Roberto Torretti

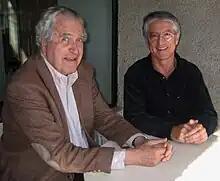
Roberto Torretti and Jesús Mosterín in Santiago (Chile) in 2004

Torretti was greatly influenced by the German philosopher Immanuel Kant and dedicated many of his works to Kant's thought. His work "Manuel Kant: estudio sobre los fundamentos de la filosofia critica" is considered one of the most important literary works on the thoughts of the 18th century German philosopher. Publications such as "Philosophy of Geometry from Riemann to Poincaré" (1978), "Relativity and Geometry" (1983) and "El paraíso de Cantor" (1998) made Torretti a leading authority on the philosophy of science. Much of Torretti's work dealt with physics and mathematics, with a major focus on relativity theory and 19th-century geometry. He devoted the book "El Paraíso de Cantor" to the set-theoretical tradition in logic and philosophy of mathematics. Together with Jesús Mosterín, he wrote an original and comprehensive dictionary of logic and philosophy of science.